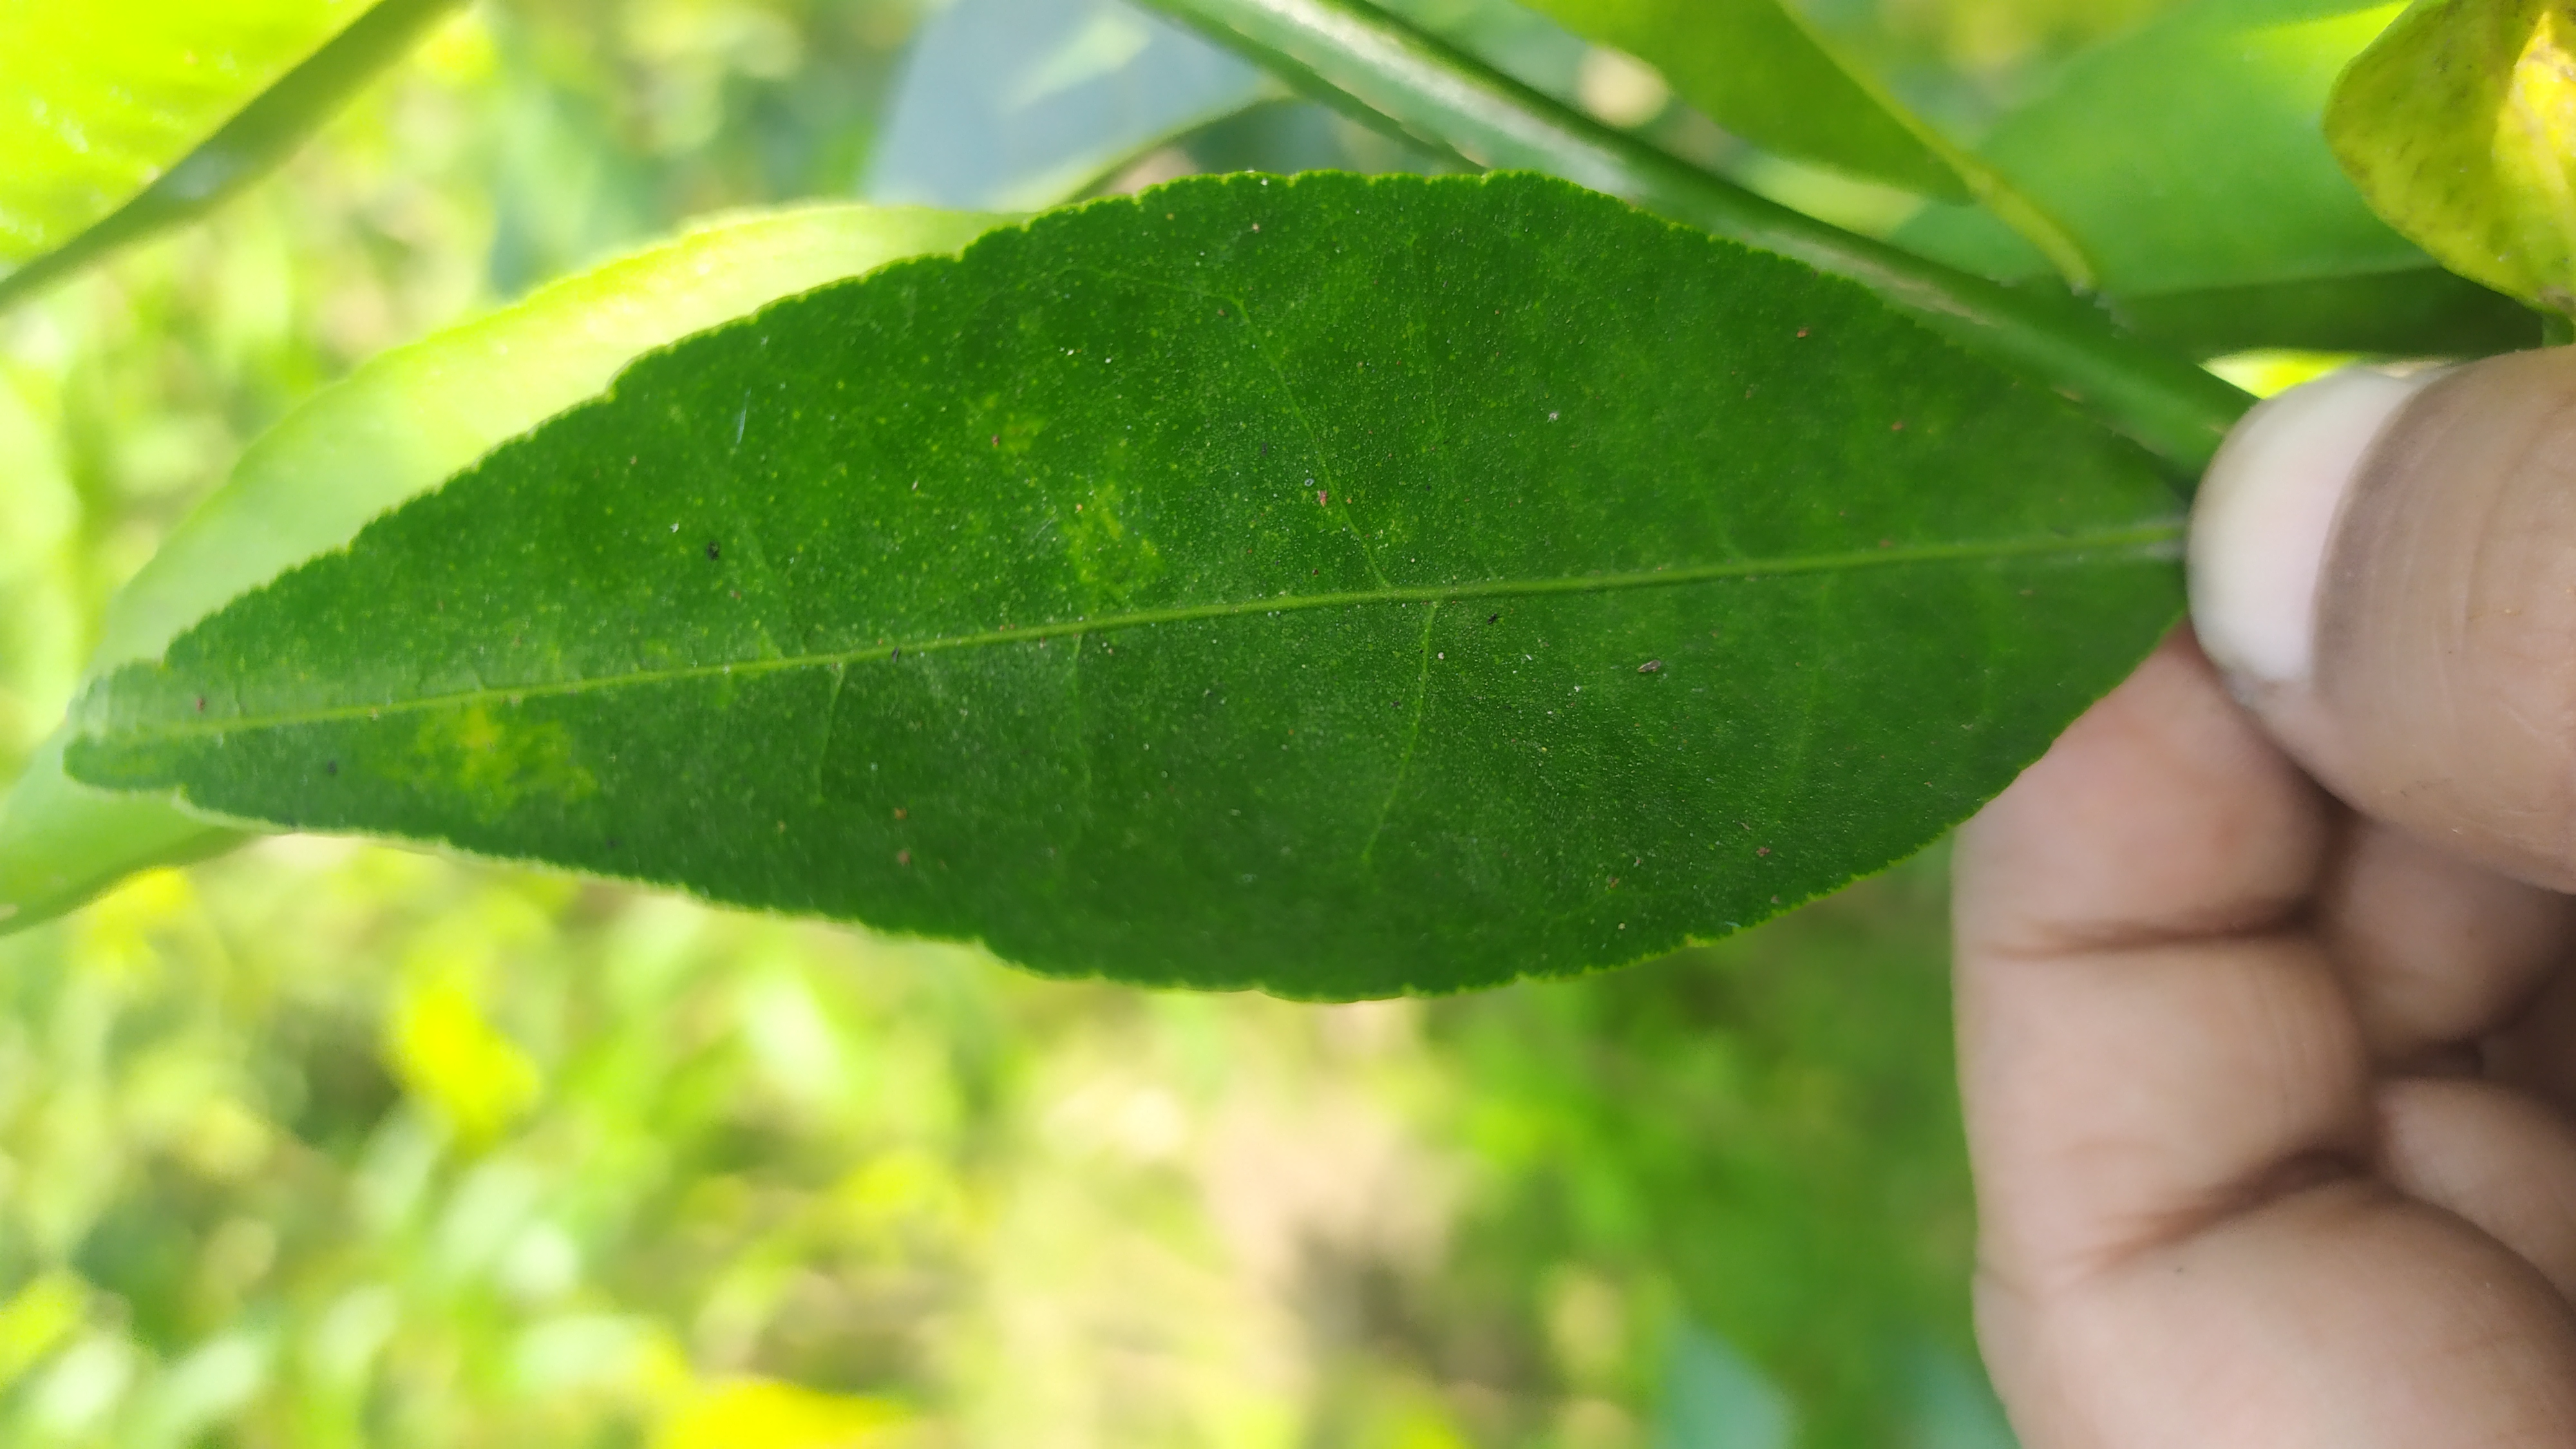
Mandarin leaf variety: Mandaring